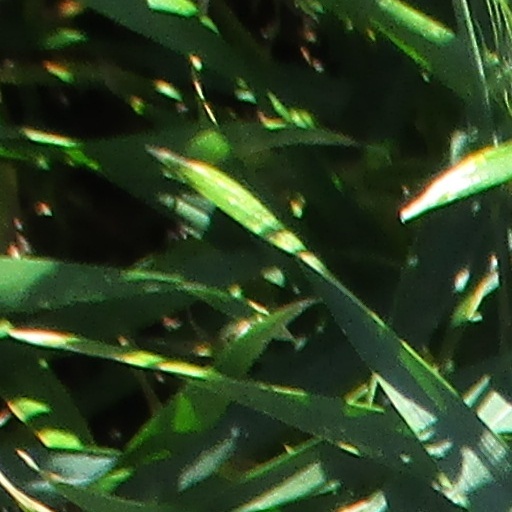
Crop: wheat